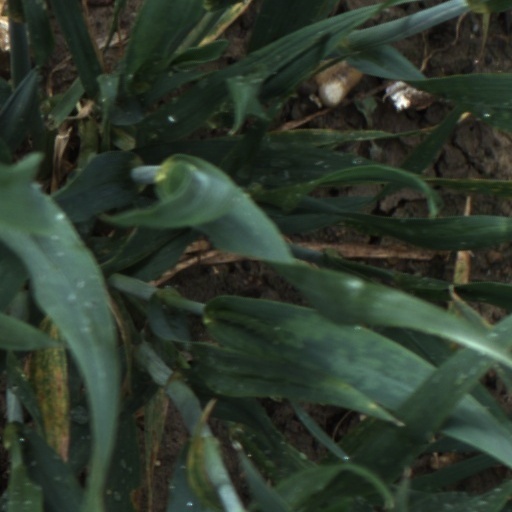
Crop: wheat